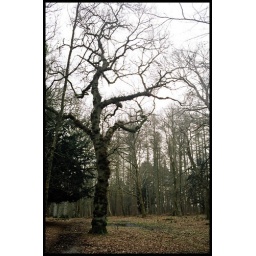
a tree with loads of weird circles on it, in the new forest